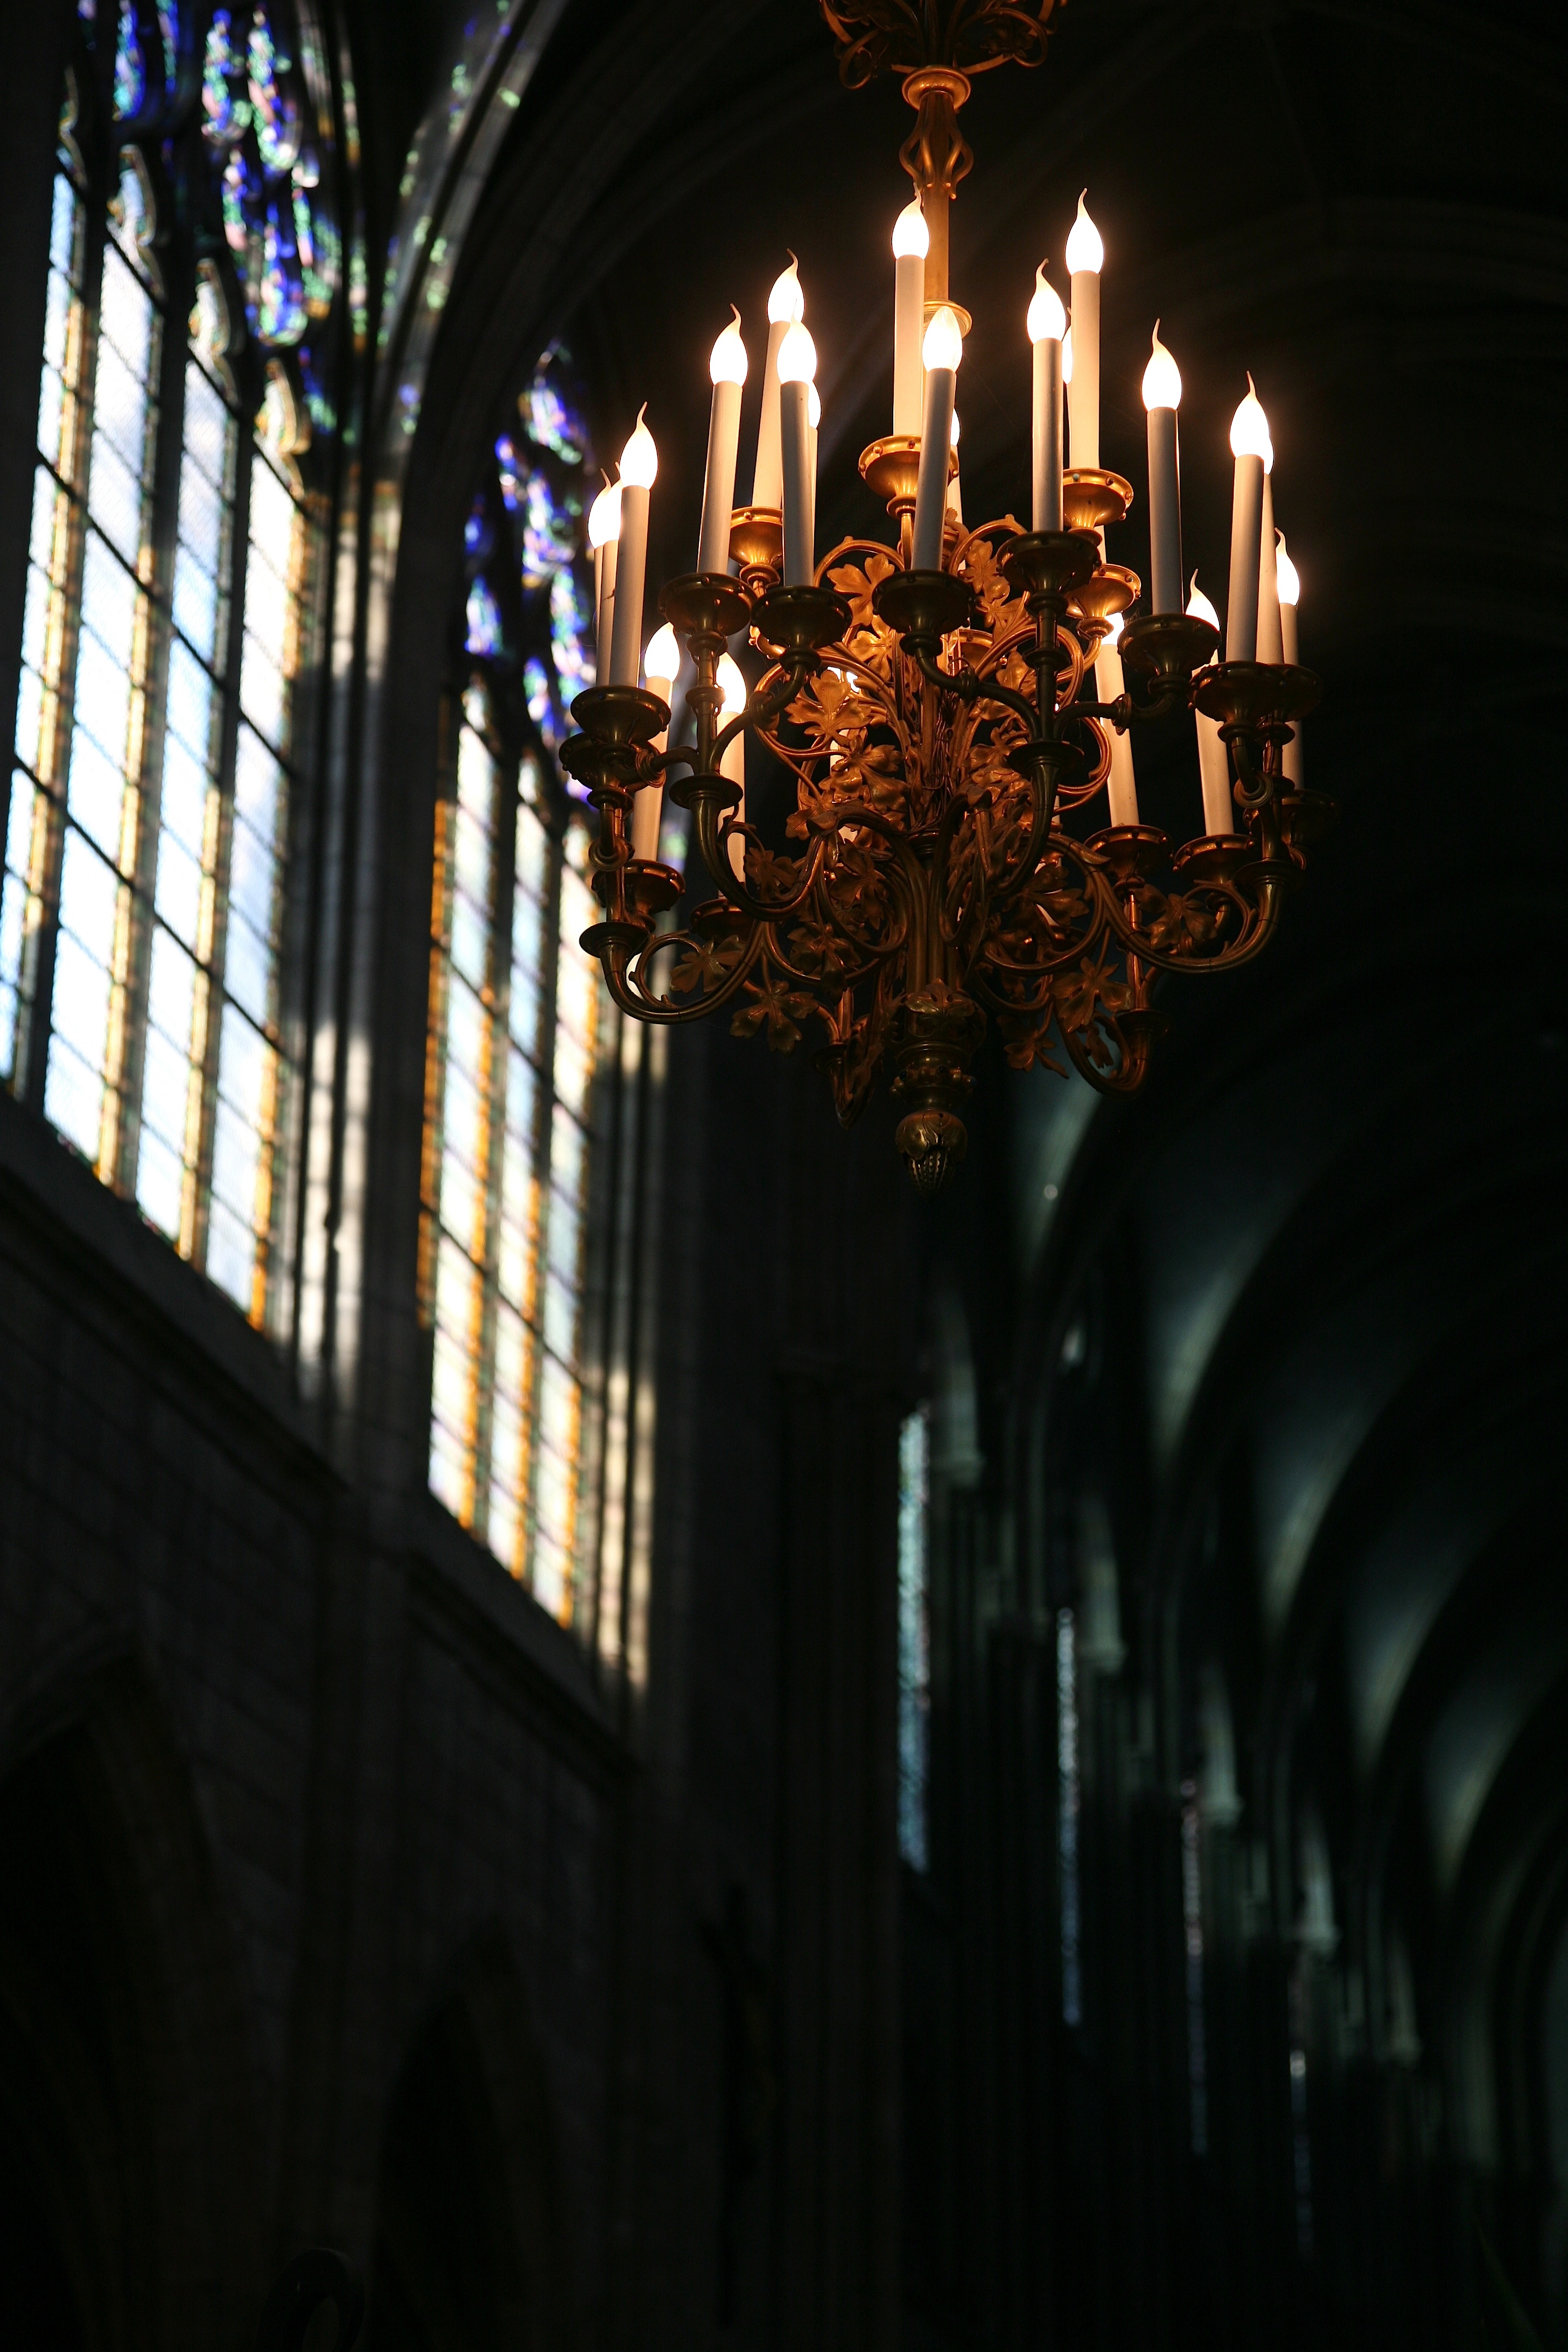
light, architecture, window, glass, building, darkness, church, cathedral, lighting, gothic, place of worship, medieval, auvergne, allier, symmetry, light fixture, arquitectura, eglise, catedral, cathedrale, basilica, dom, architektur, basilique, gothique, kathedraal, cattedrale, historique, katedra, moulins, moulinssurallier, ardeaglais